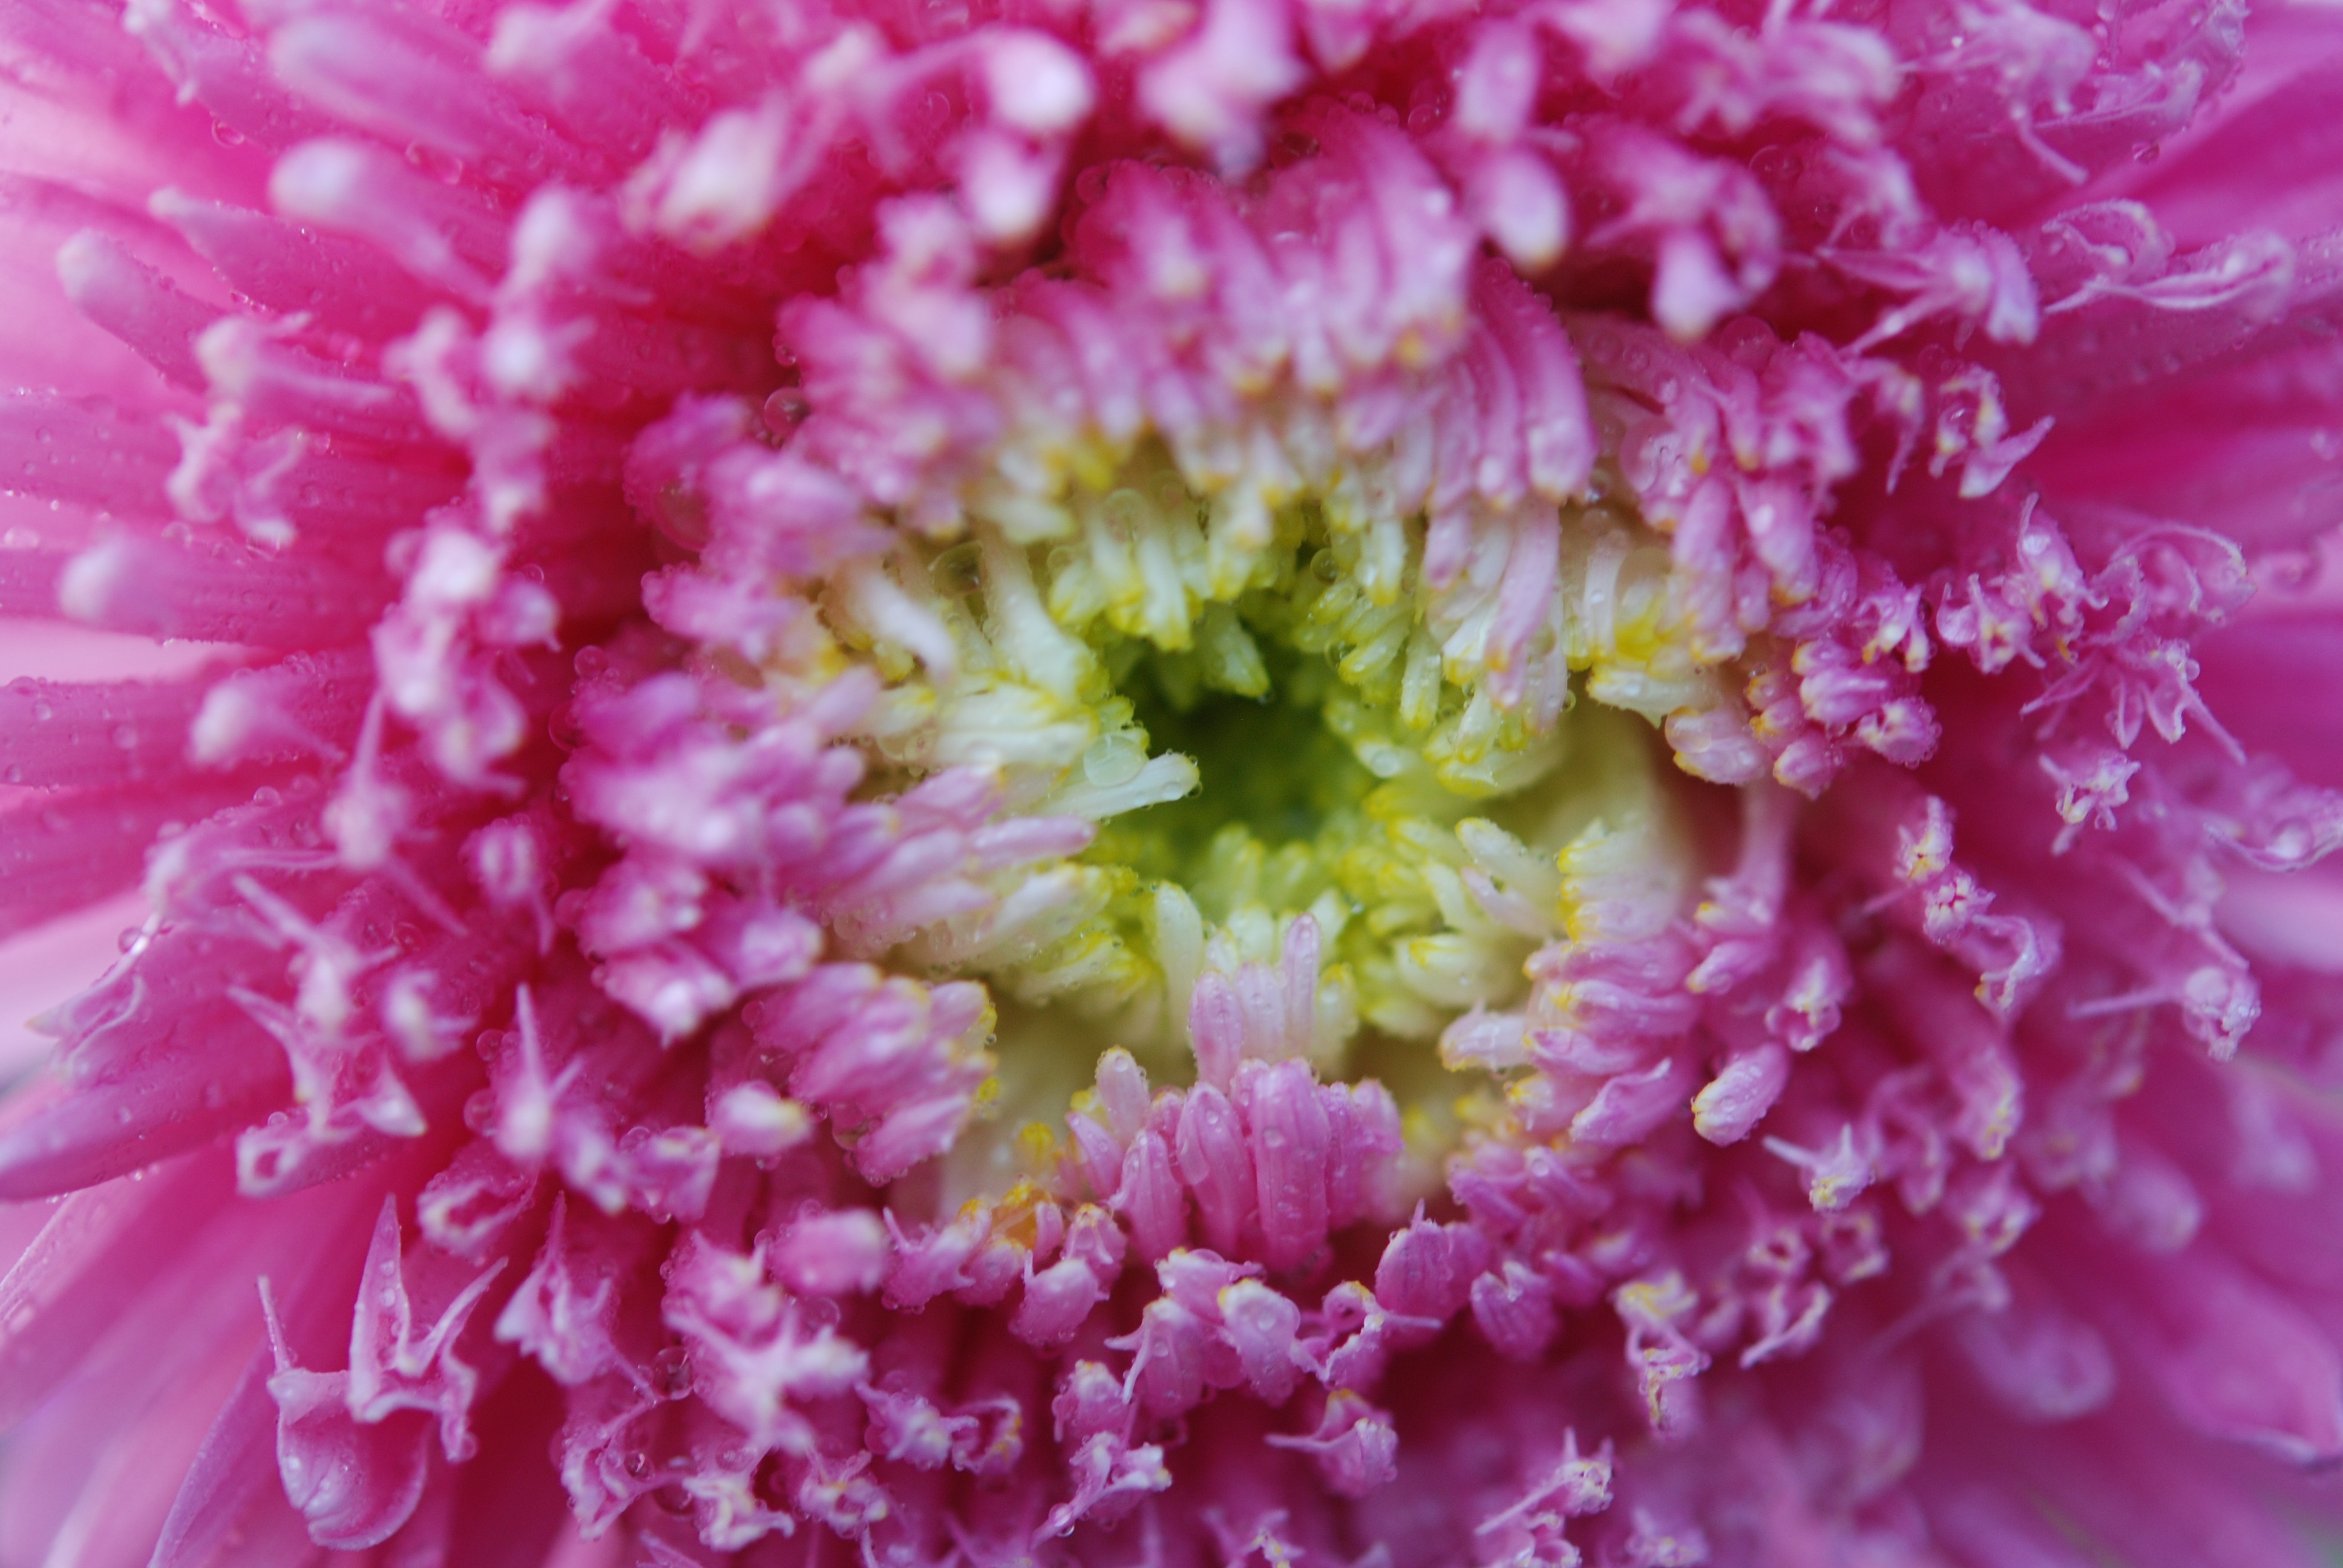
nature, blossom, growth, plant, flower, petal, bloom, summer, floral, decoration, pollen, spring, tranquil, macro, natural, fresh, romance, botany, colorful, garden, pink, flora, botanical, zen, life, florist, dahlia, innocence, bright, purity, bud, floristry, peony, harmony, aromatherapy, macro photography, flowering plant, daisy family, land plant, chrysanths